Mihály Teleki (politician)

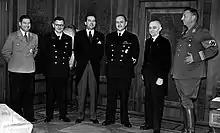
Teleki (third from L) with Walter Darre (fourth) and Döme Sztójay (fifth) in 1940

Count Mihály Teleki de Szék (20 April 1896 – 20 August 1991) was a Hungarian politician, who served as Minister of Agriculture between 1938 and 1940. After the Nazi occupation of Hungary he was the chairman of the governing Party of Hungarian Life. Teleki lived in emigration since 1945. He died in London, England at the age of 95.